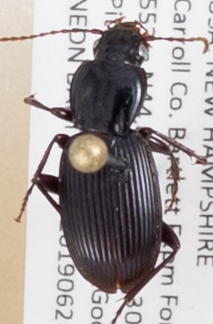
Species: Pterostichus tristis
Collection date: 2019-06-26
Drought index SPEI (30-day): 0.362
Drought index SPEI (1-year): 1.22
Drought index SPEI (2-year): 0.998